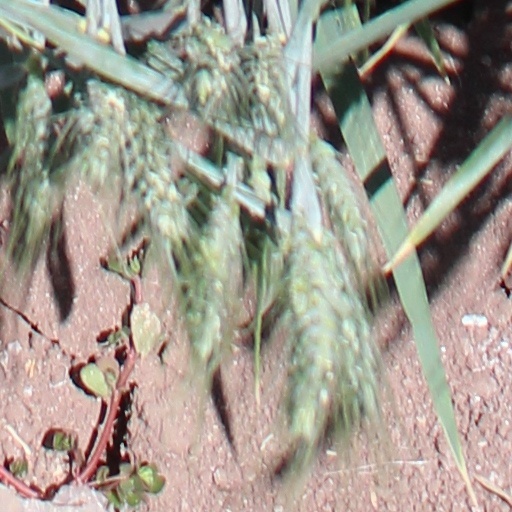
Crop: wheat